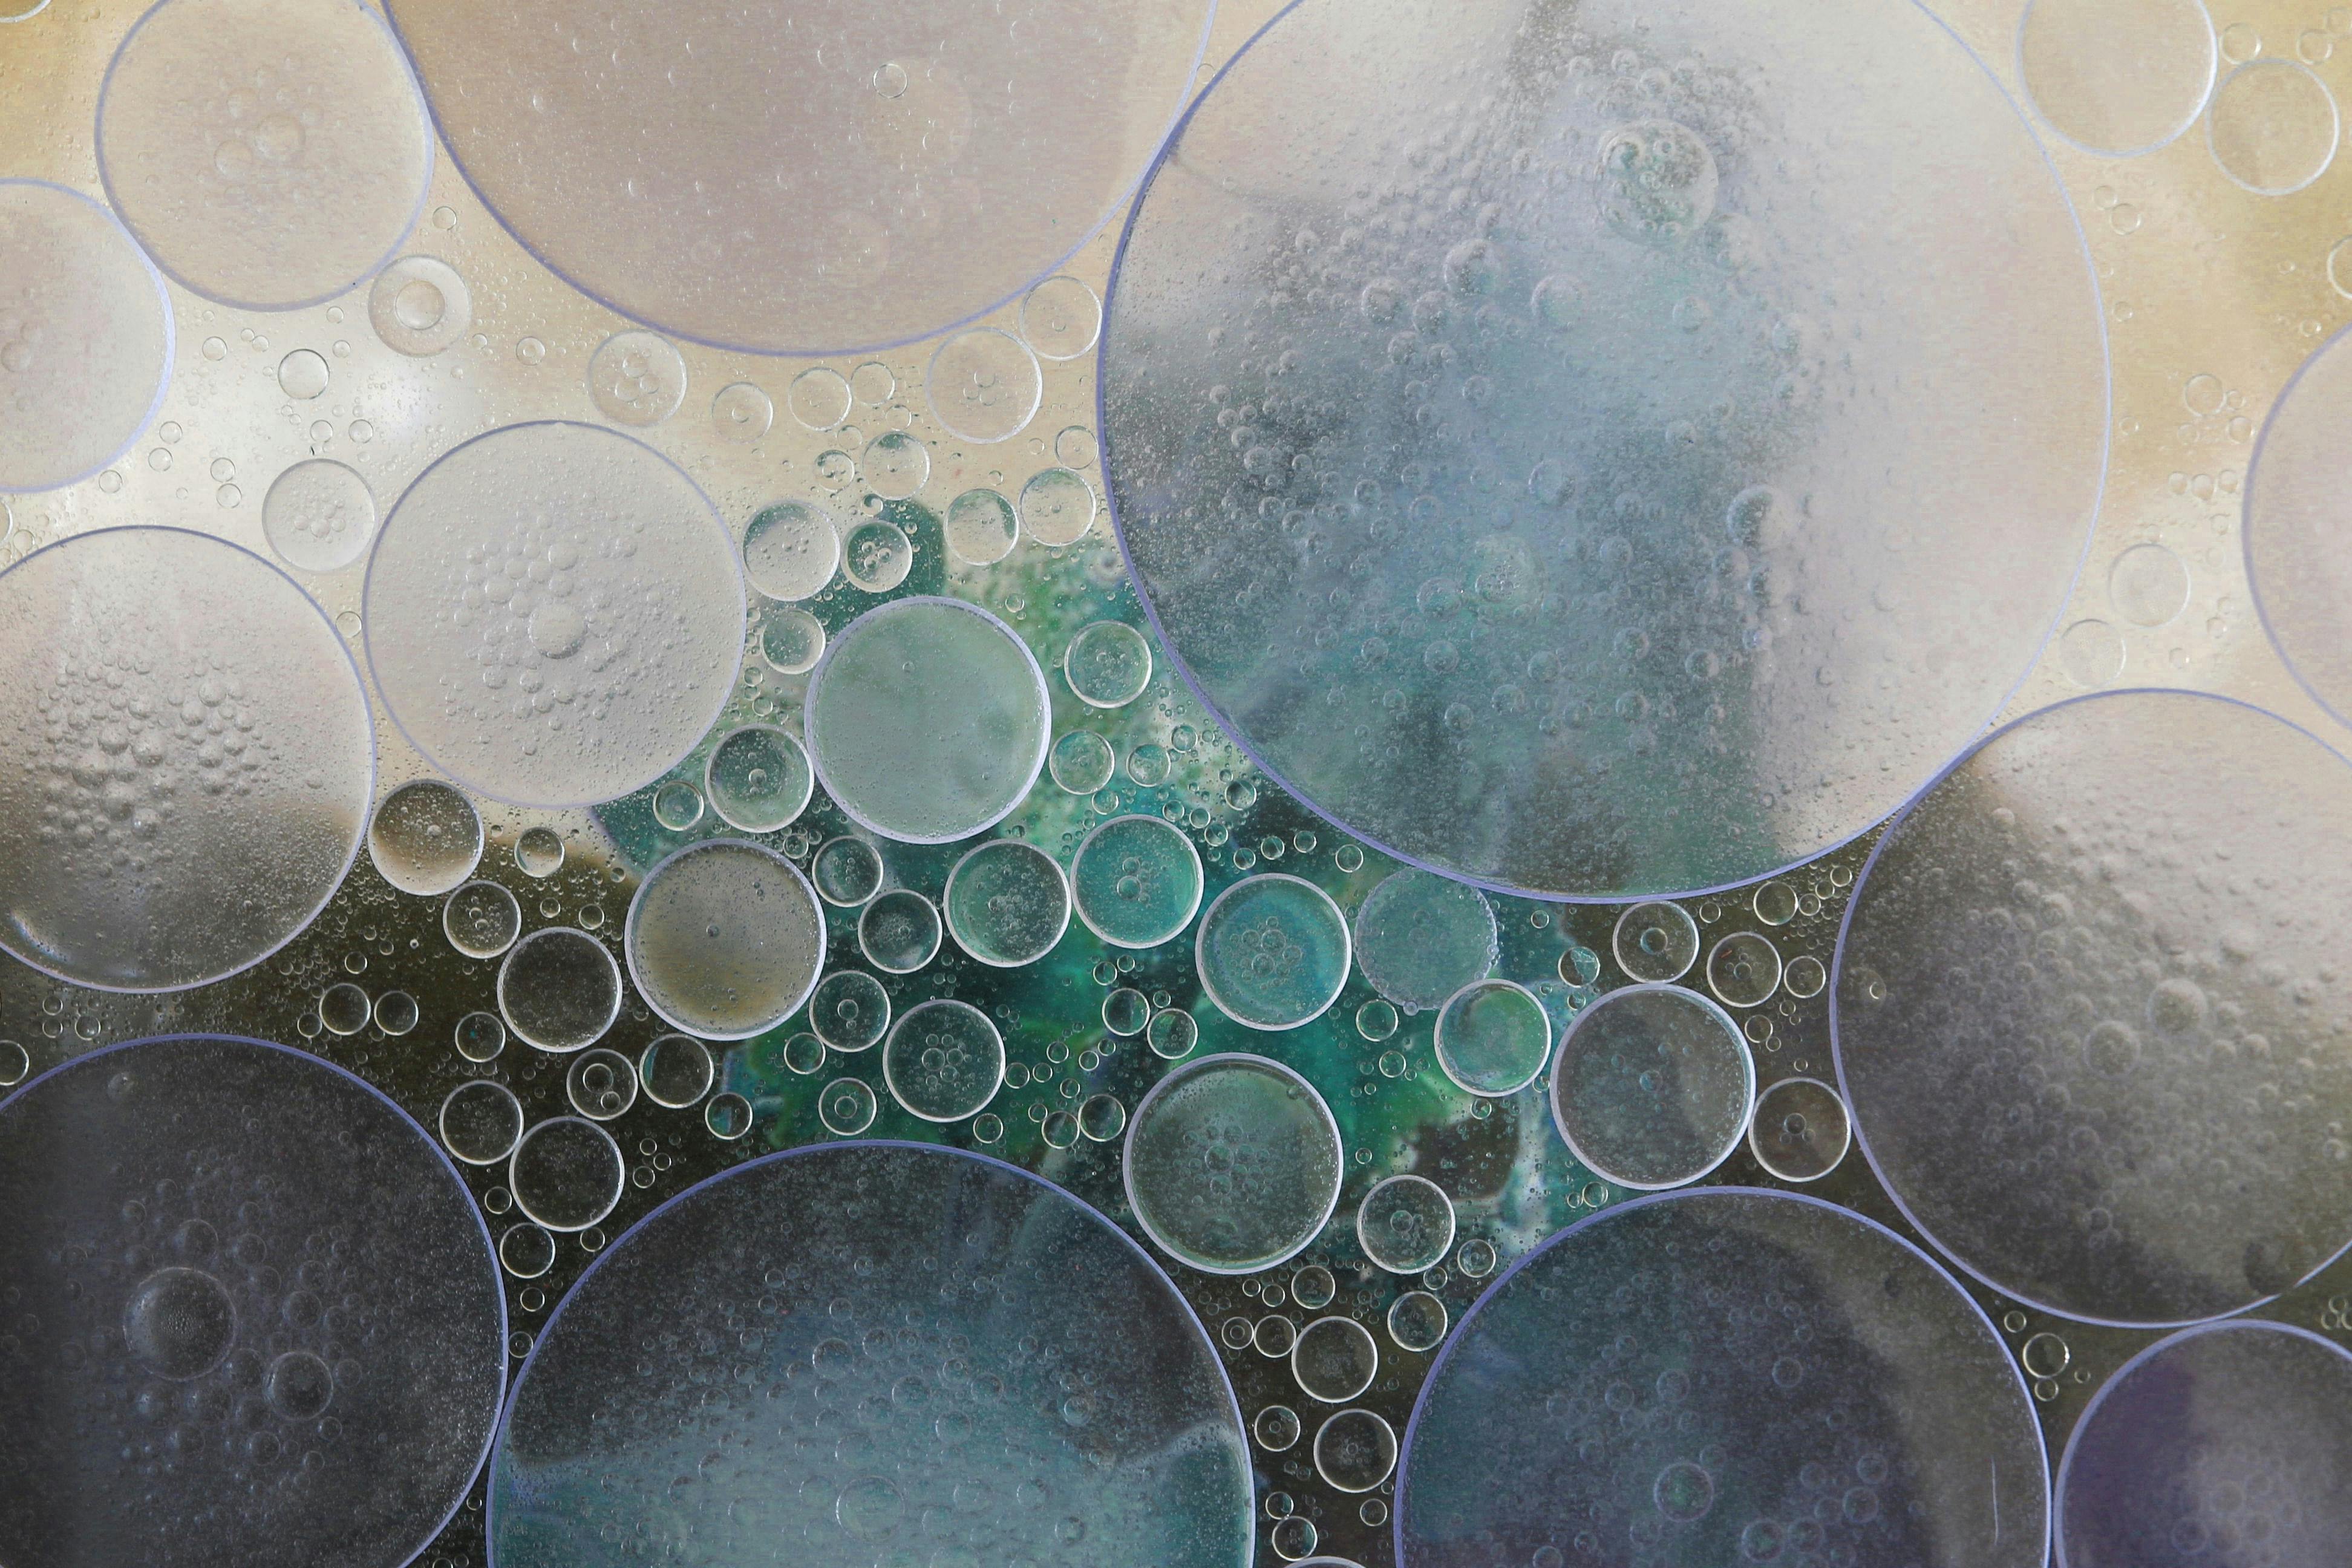
art, azure, liquid, organism, aqua, paint, circle, pattern, Tints and shades, font, glass, close up, electric blue, space, Transparent material, Art paint, water, visual arts, fashion accessory, macro photography, stock photography, symmetry, illustration, still life photography, graphics, moisture, drop, metal, sphere, liquid bubble, still life, graphic design